United States war crimes

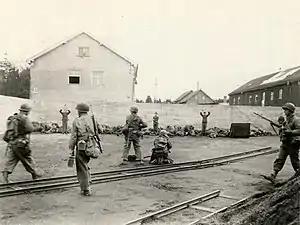
Soldiers of the U.S. Seventh Army guard SS prisoners in a coal yard at Dachau concentration camp during its liberation. 29 April 1945 (U.S. Army photograph)

In the Laconia incident, U.S. aircraft attacked Germans rescuing survivors from the sinking British troopship in the Atlantic Ocean. Pilots of a United States Army Air Forces (USAAF) B-24 Liberator bomber, despite knowing the U-boat's location, intentions, and the presence of British seamen, killed dozens of "Laconia"'s survivors with bombs and strafing attacks, forcing "U-156" to cast its remaining survivors into the sea and crash dive to avoid being destroyed.